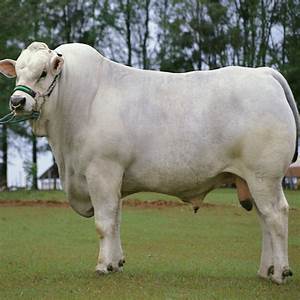
Label: mucca